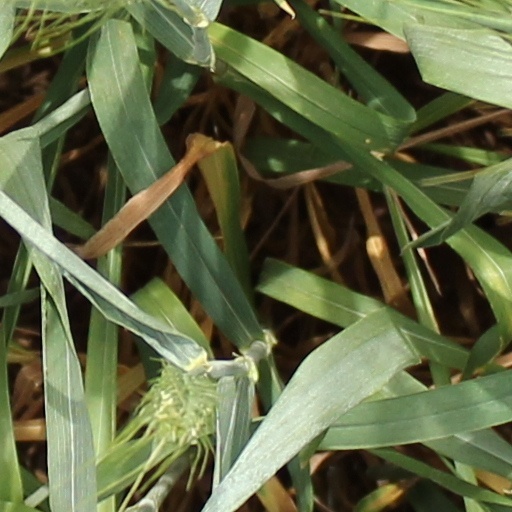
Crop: wheat